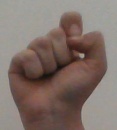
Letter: fa